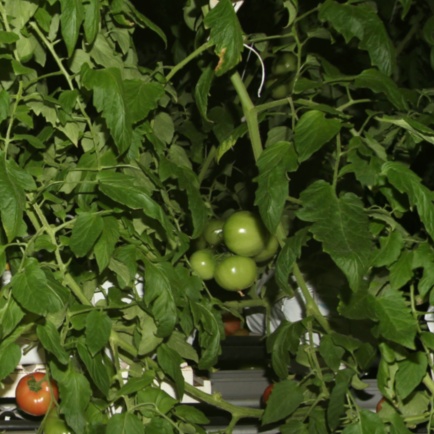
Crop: tomato